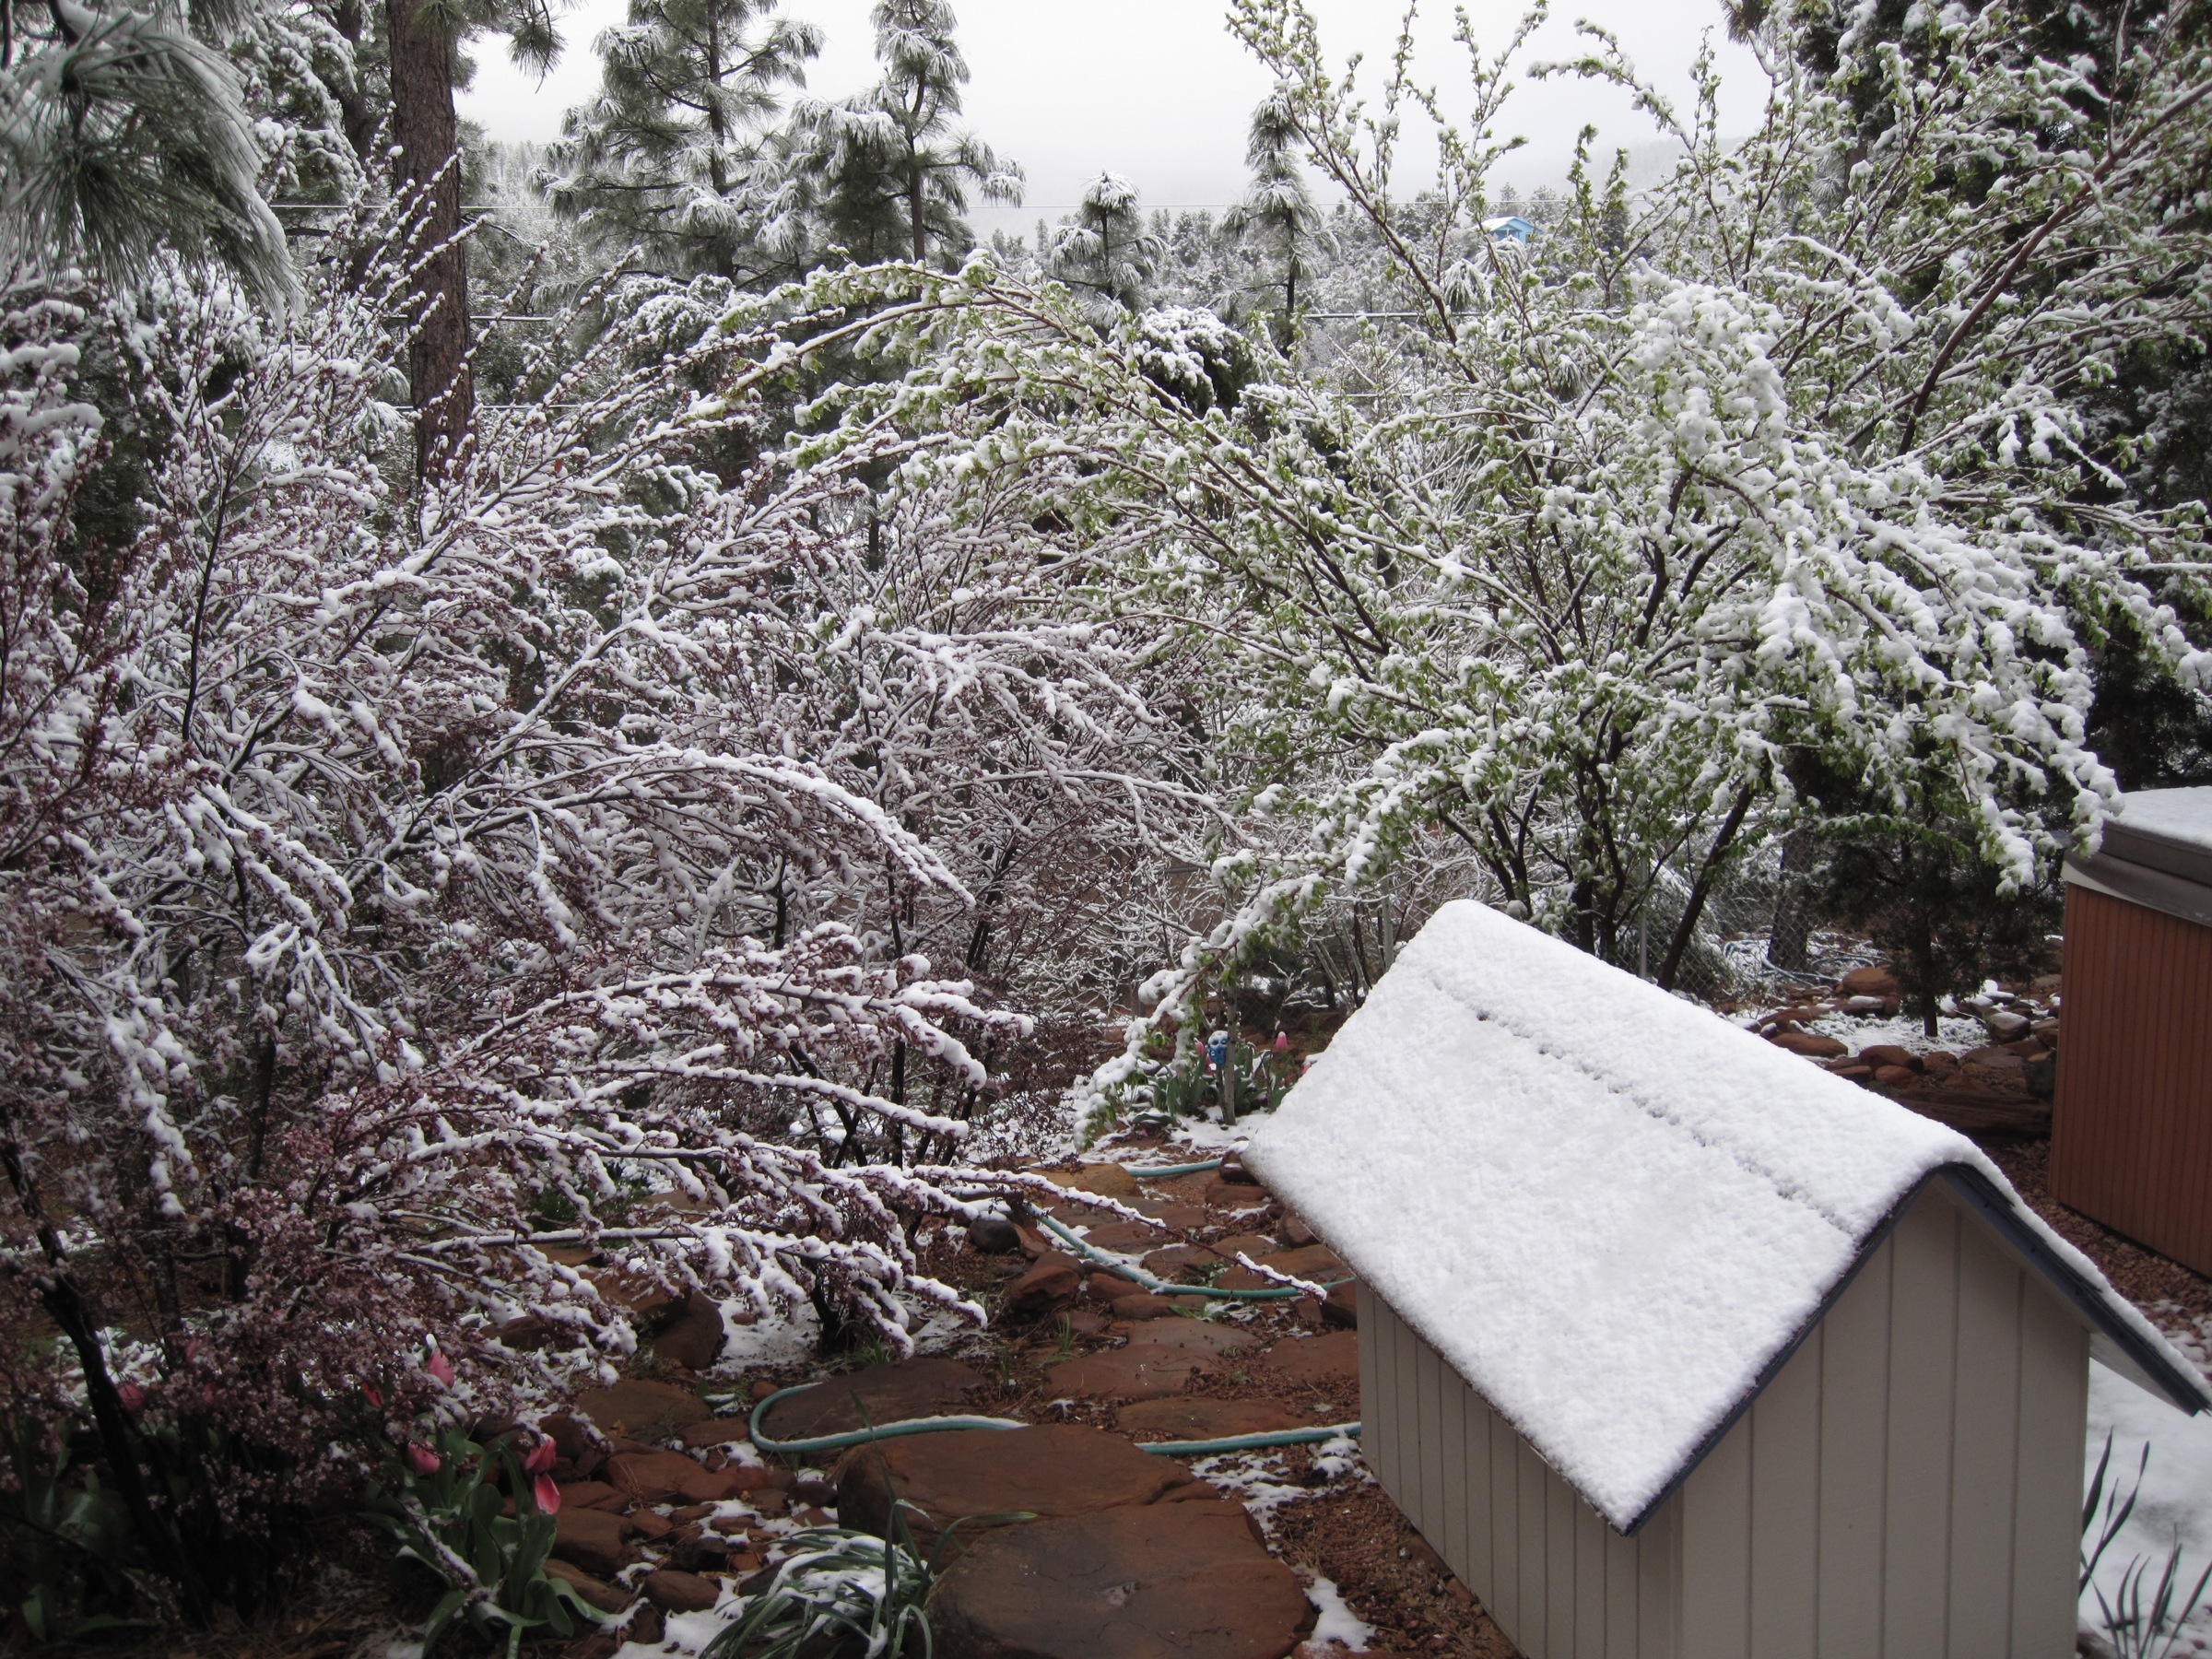
tree, branch, snow, winter, plant, flower, frost, spring, weather, botany, garden, season, freezing